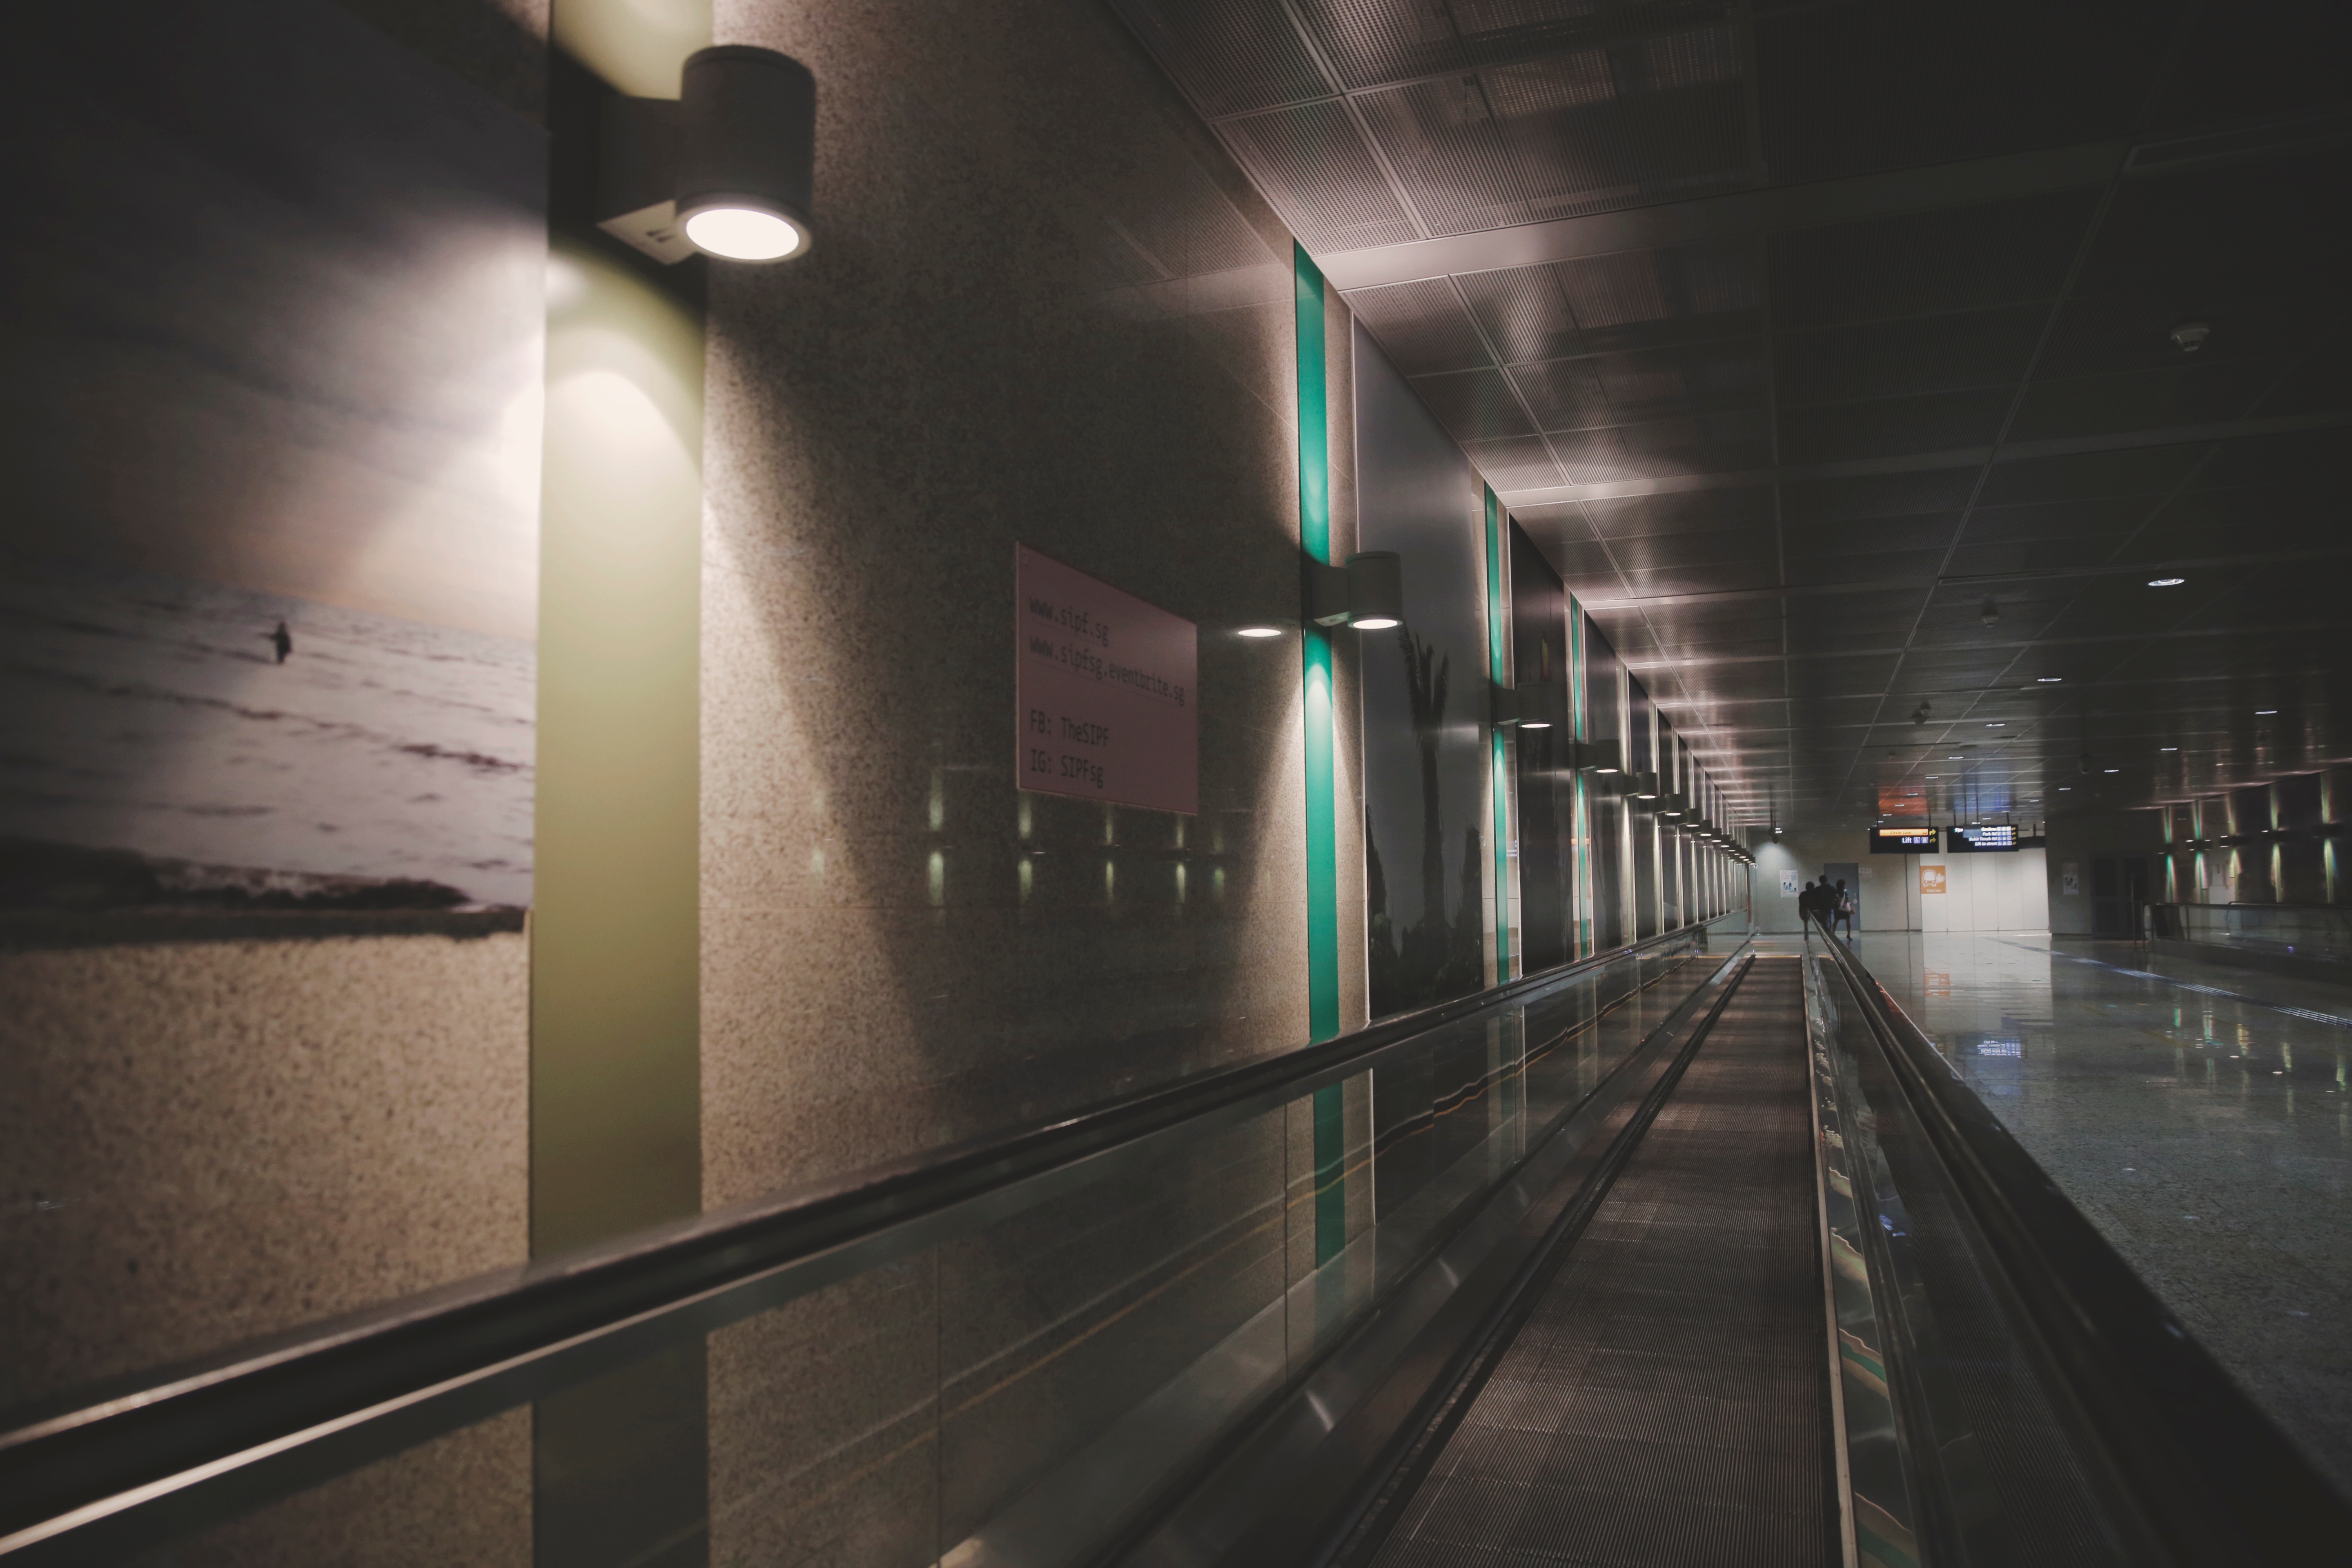
light, night, subway, transport, reflection, darkness, lighting, public transport, metro station, infrastructure, symmetry, rapid transit